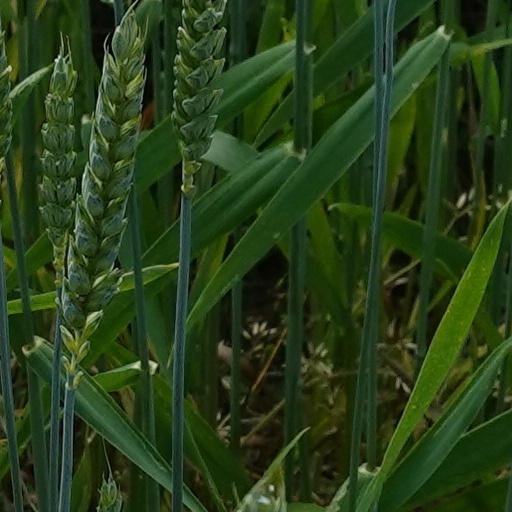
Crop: wheat